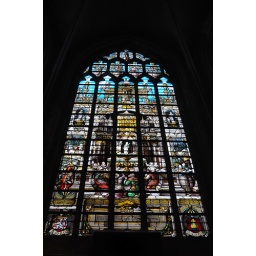
Glass window in a church in Bruges